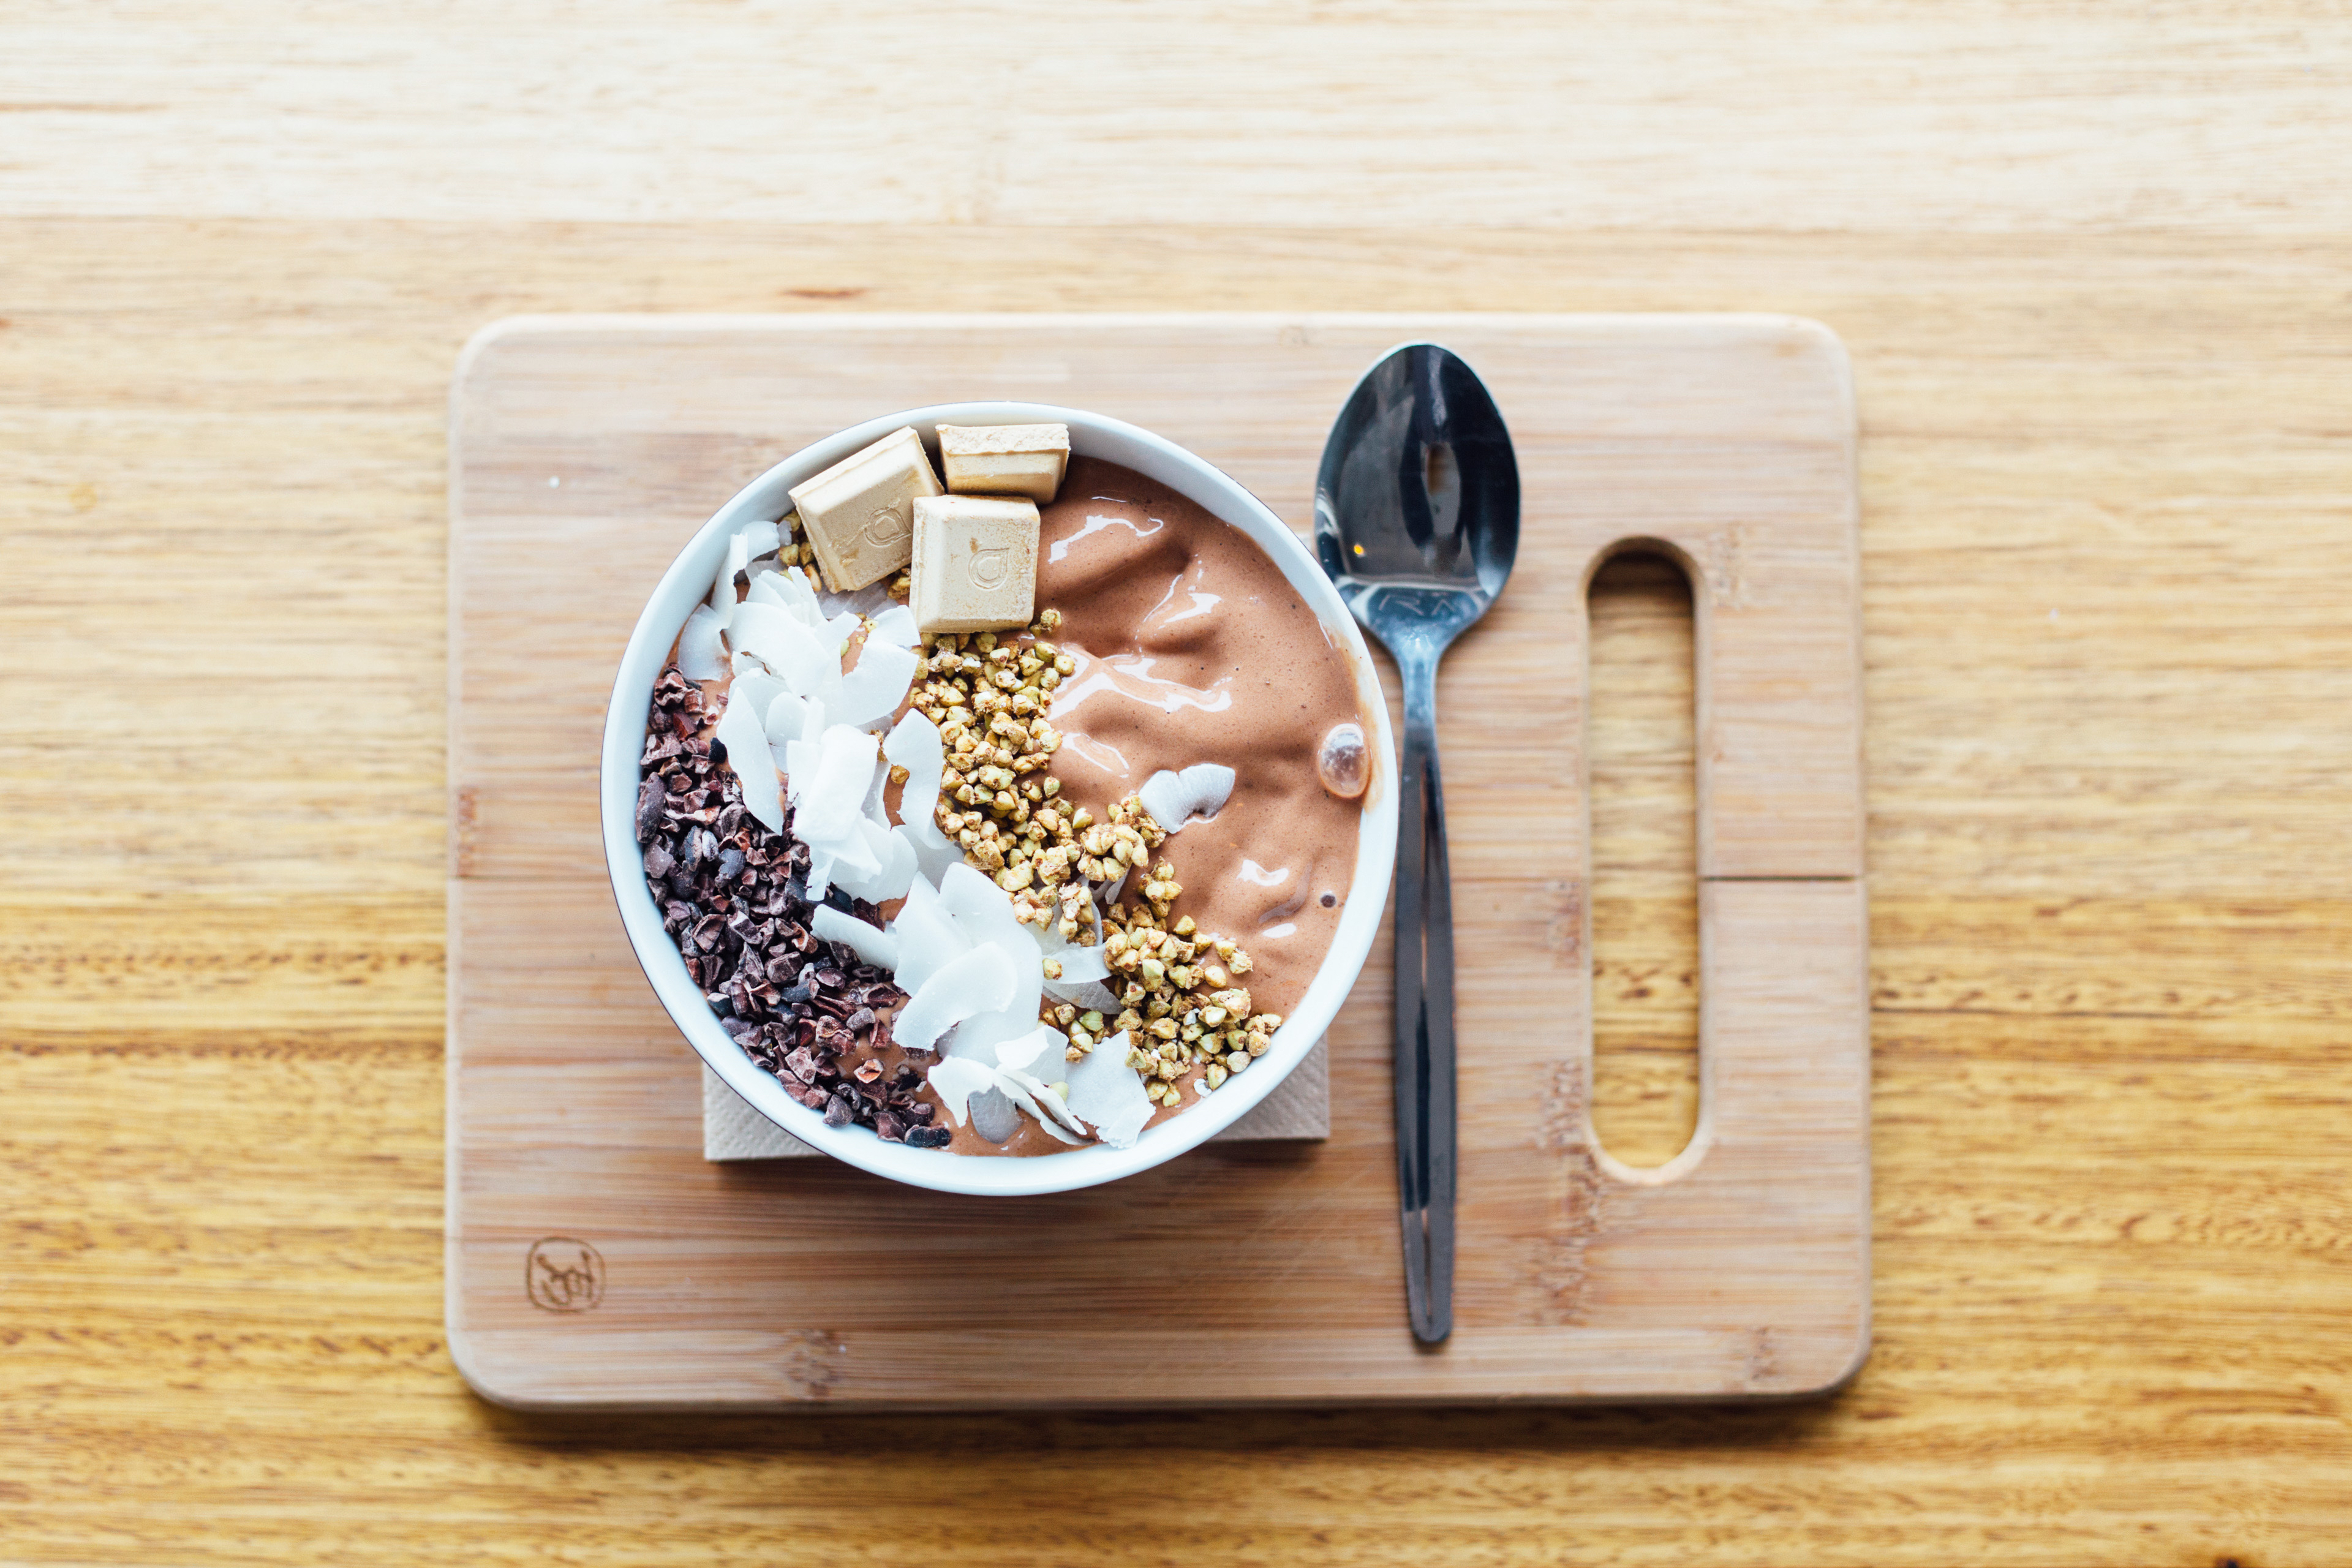
cup, dish, meal, food, produce, breakfast, coffee cup, flavor